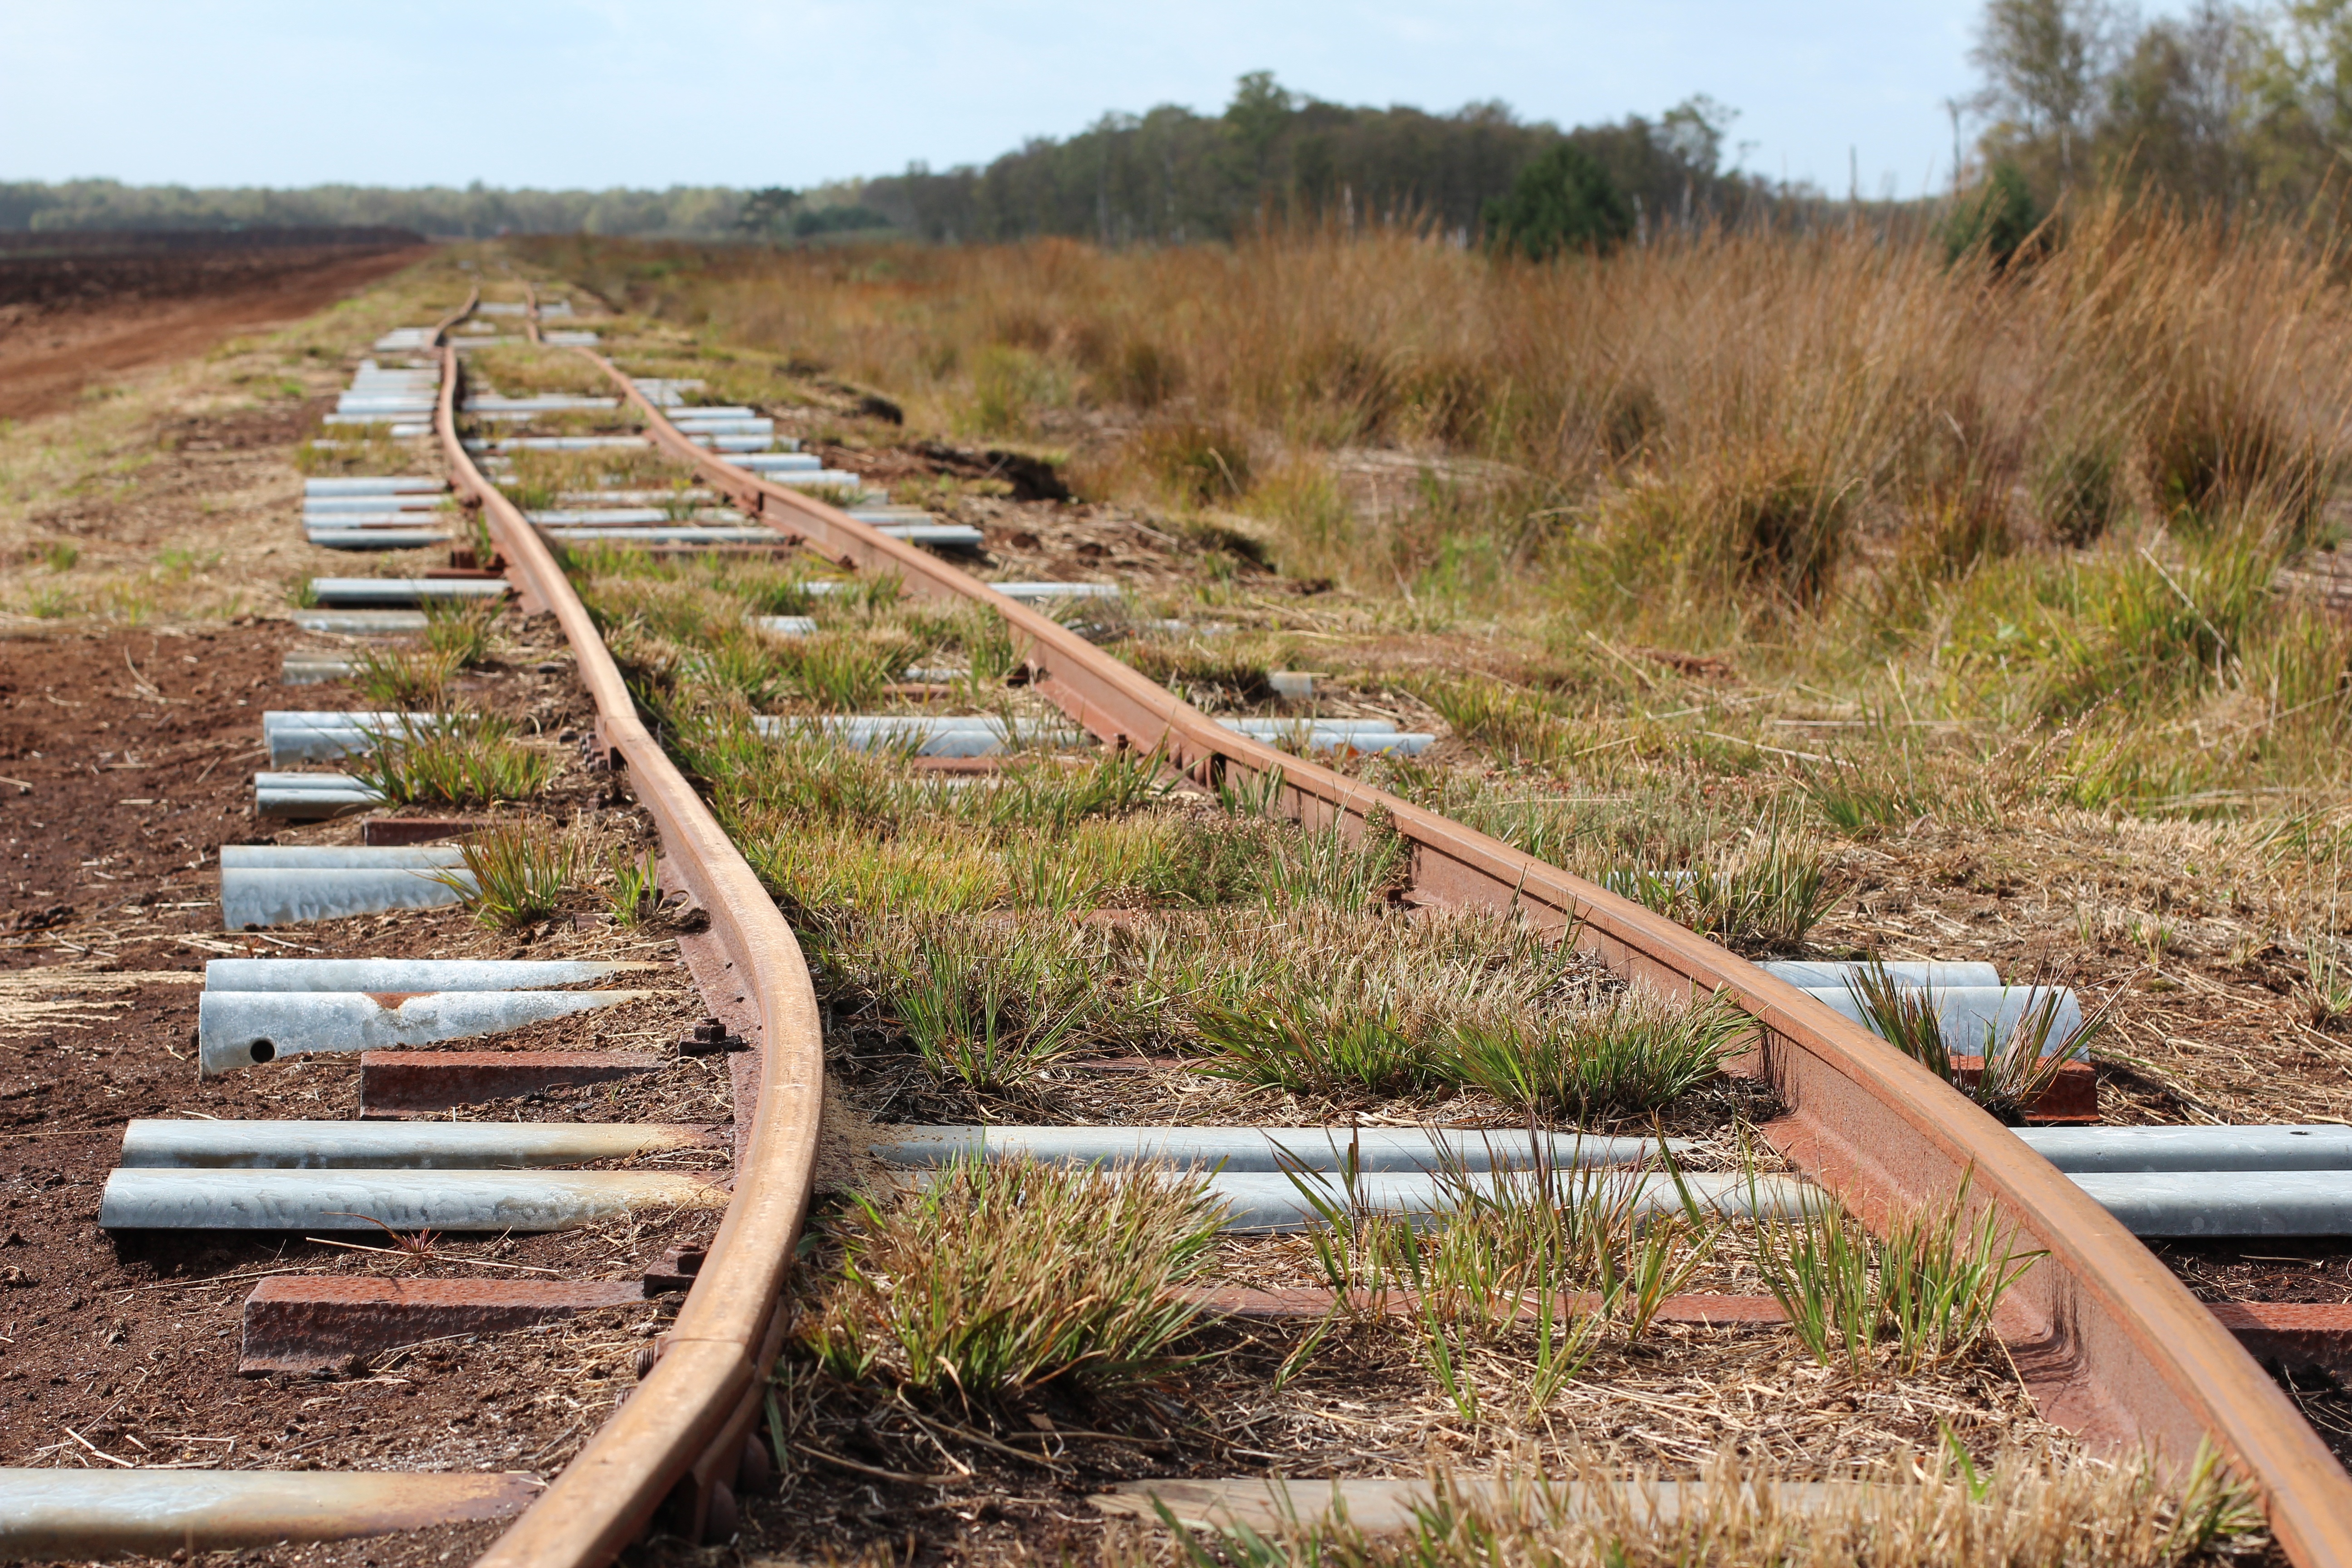
nature, track, field, transport, vehicle, soil, endless, waterway, wetland, seemed, rail transport, track bed, rural area, railway rails, grass family